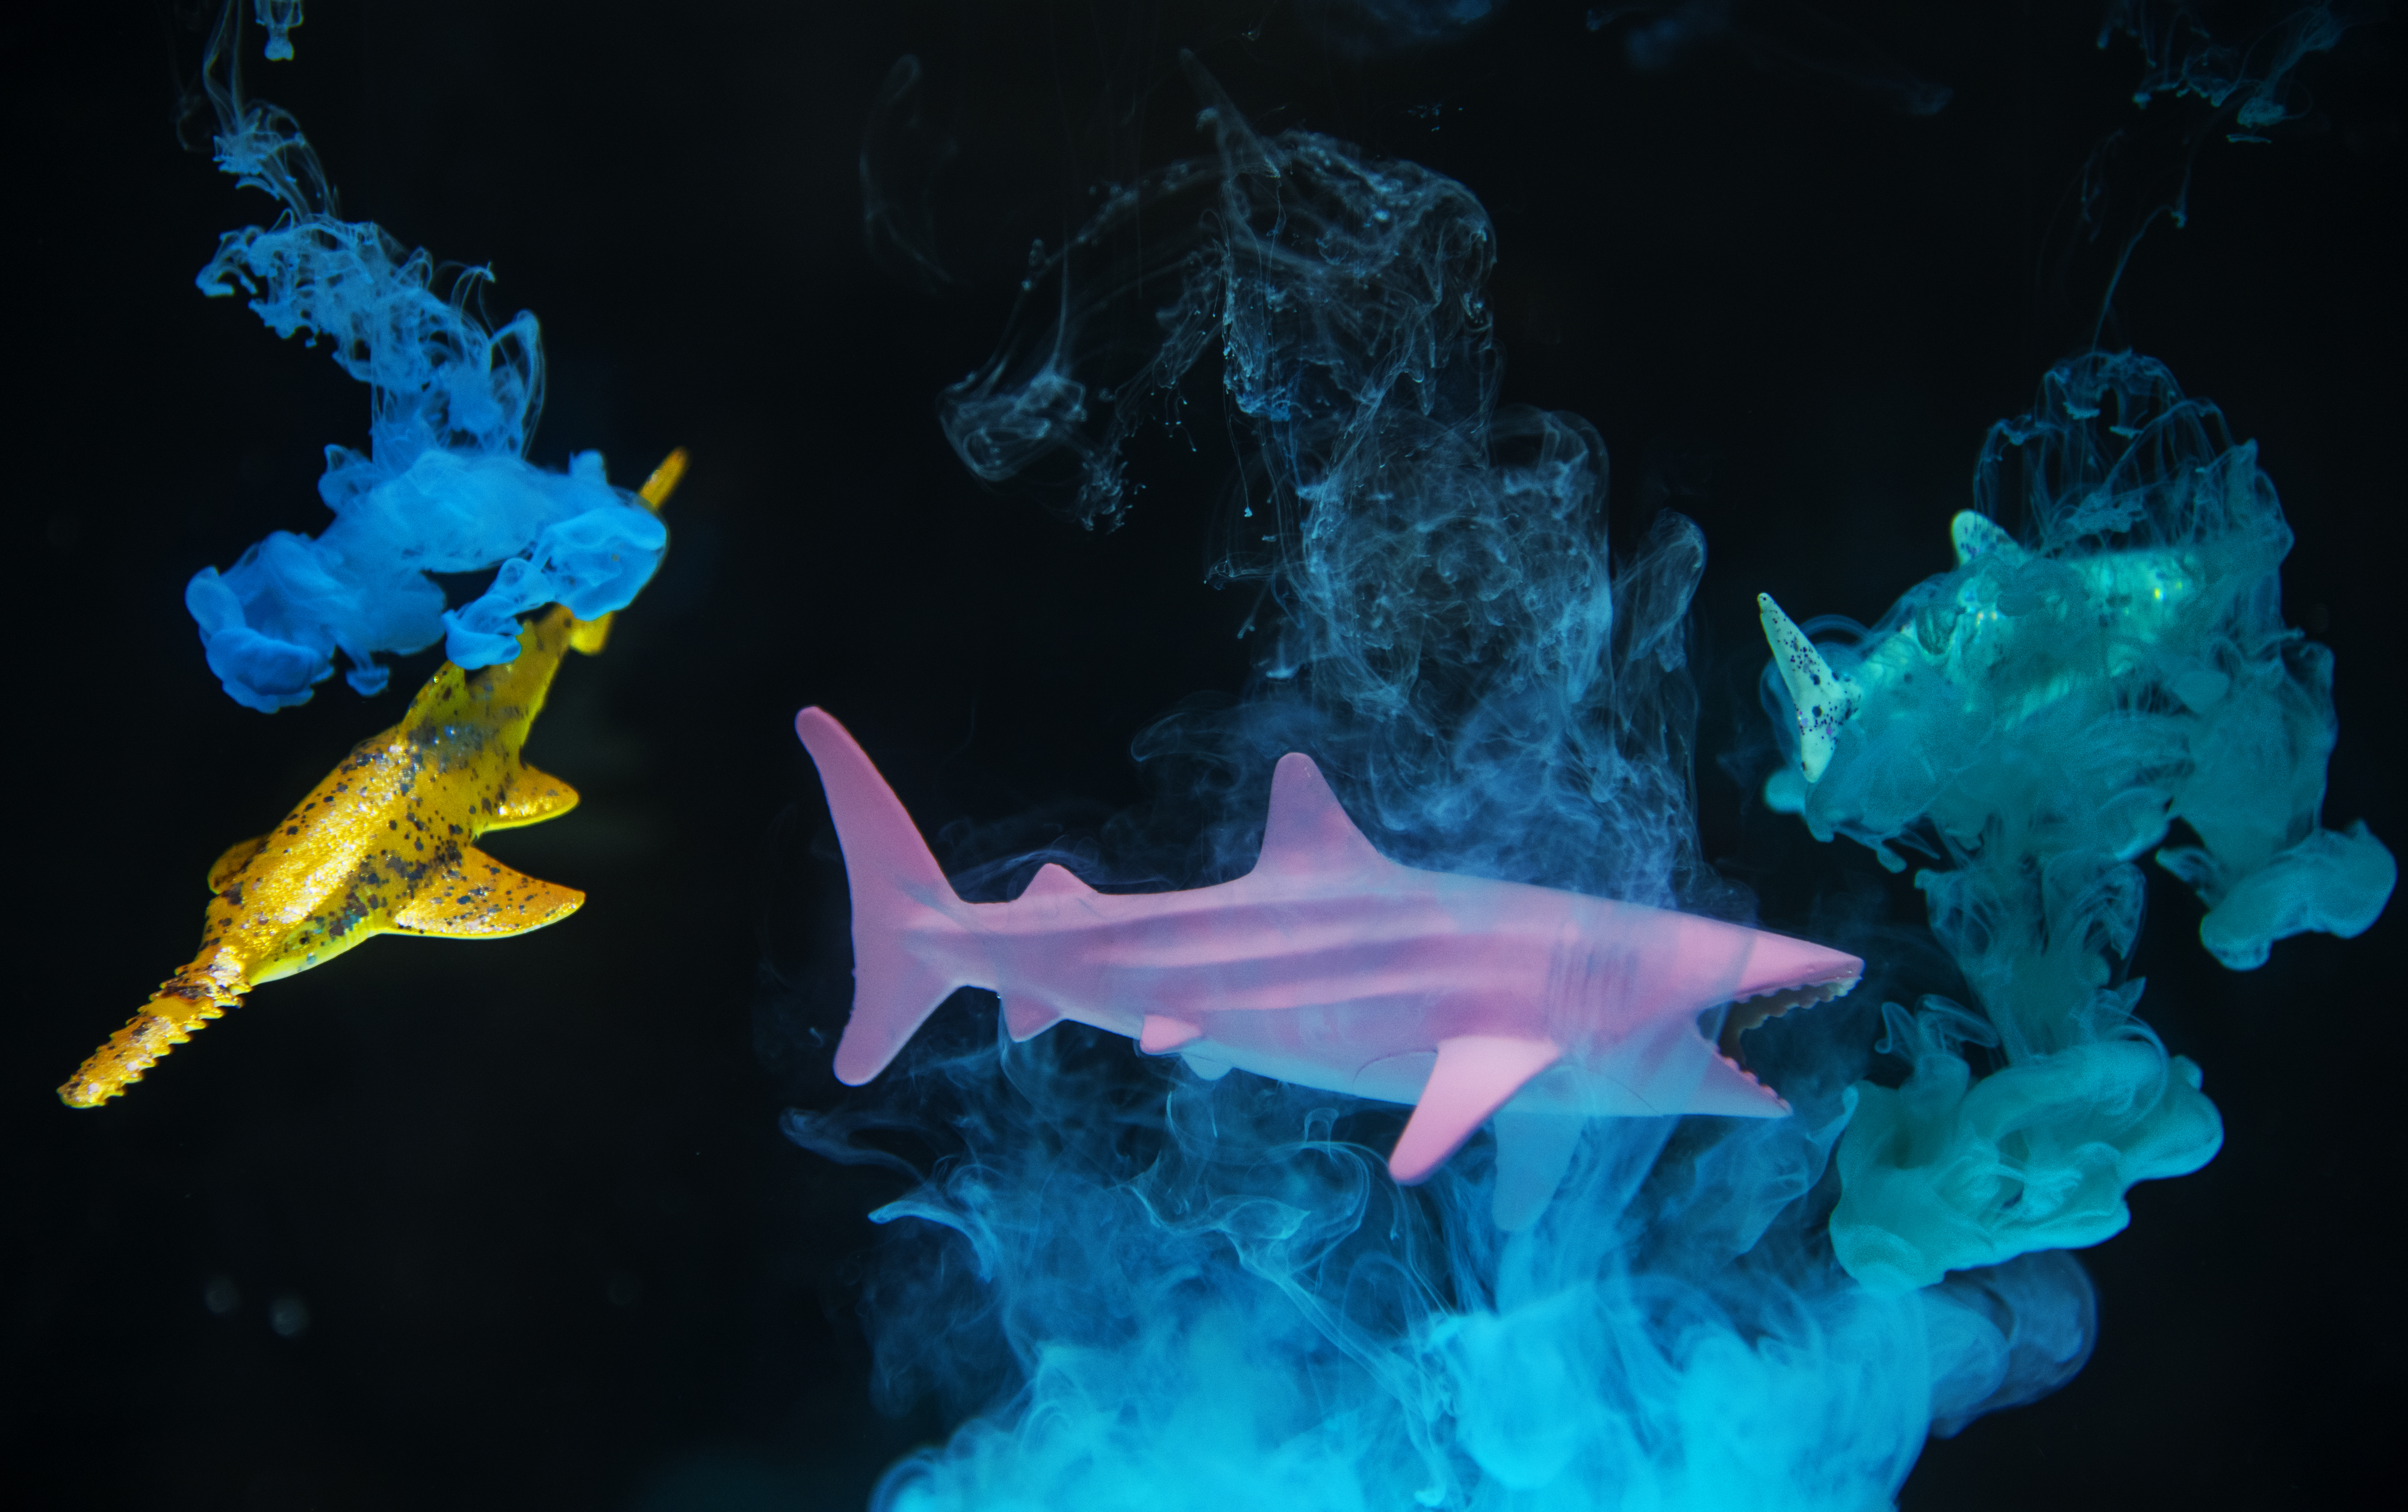
abstract, acrylic, art, artistic, background, black, black background, blend, blue, bright, burst, cloud, color in water, colorful, contrast, creative, danger, decoration, deep, design, dissolve, dissolving, drip, drop, dye, dynamic, explosion, figure, fish, flowing, green, group, ink, jaw, liquid, macro, marine life, mix, mixed, motion, movement, ocean, paint, pattern, pink, scary, shape, shark, swimming, toy, underwater, water, watercolor, marine biology, organism, coral reef fish, computer wallpaper